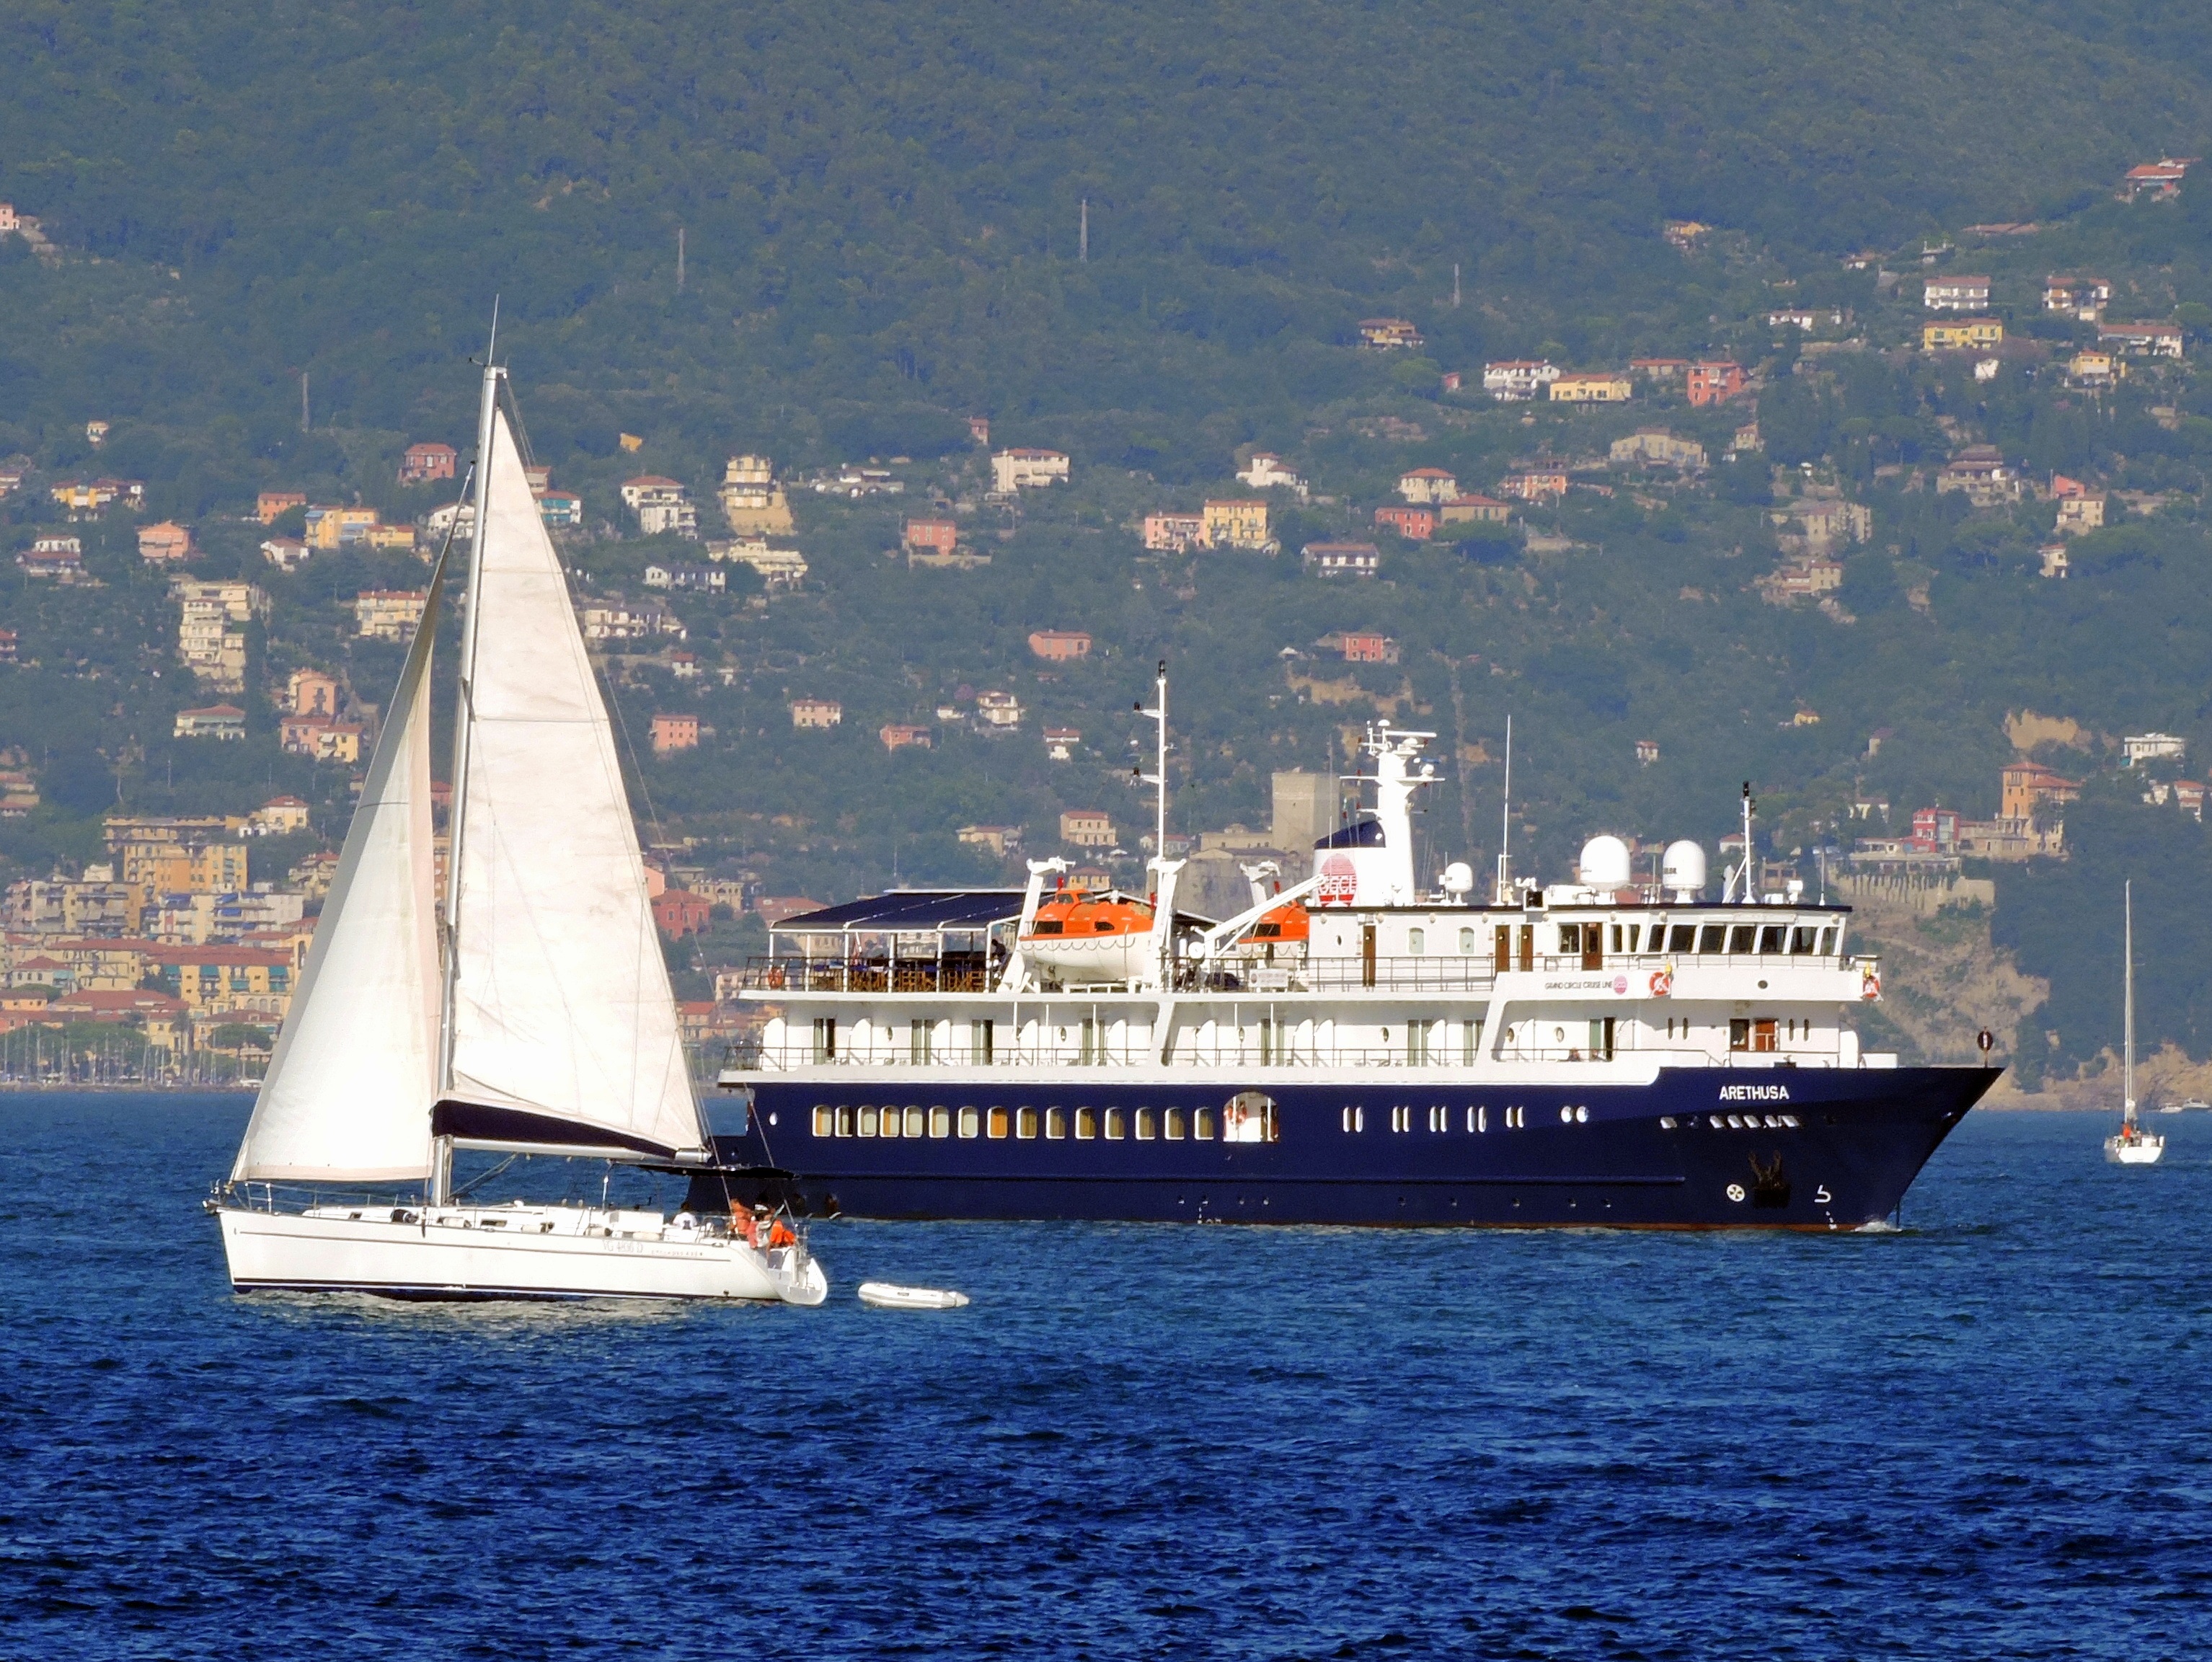
sea, water, boat, ship, vehicle, sailing, yacht, italy, sailboat, vela, watercraft, sailing boat, sailing ship, liguria, motor ship, passenger ship, ocean liner, porto venere